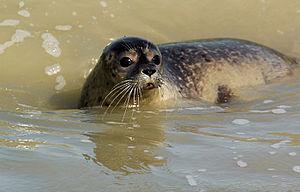
phoque veau marin, le Hourdel, Baie de Somme
Du fait de la diversité des biotopes de la région, la Faune de Picardie présente une grande variété.
Retour vers Liste des photo-guides naturalistes
La baie de Somme est située sur le littoral de la Picardie en France. Elle s'étend sur 70 km². Elle est d'une grande richesse écologique notamment en tant que haut lieu ornithologique.